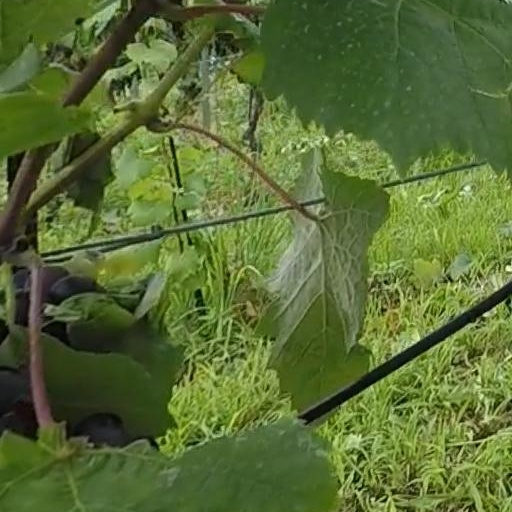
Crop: grape